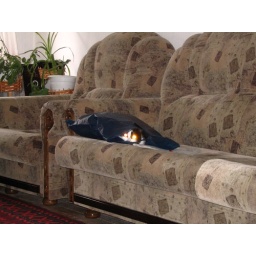
cat in a hat